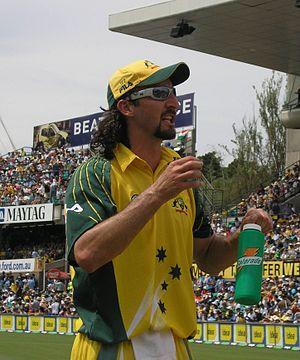
Jason Neil Gillespie est un joueur de cricket international et entraîneur australien né le 19 avril 1975 à Darlinghurst en Nouvelle-Galles du Sud. Ce lanceur rapide droitier dispute 71 test-matchs et 97 ODI avec l'équipe d'Australie entre 1996 et 2006. Sa carrière, marquée par de nombreuses blessures, s'achève en 2008. De lointaine ascendance Kamilaroi, Gillespie est le premier joueur d'origine aborigène connu à avoir joué pour l'équipe d'Australie.